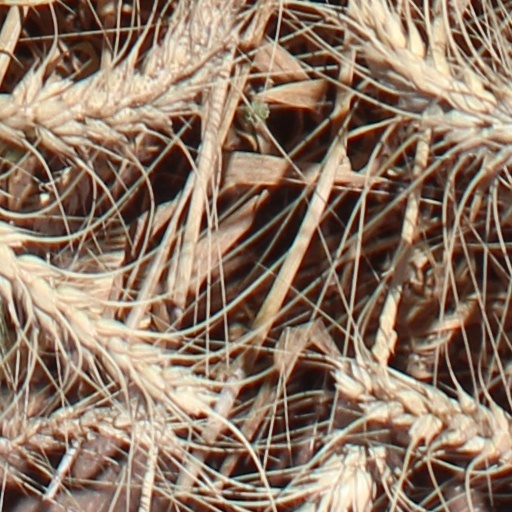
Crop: wheat